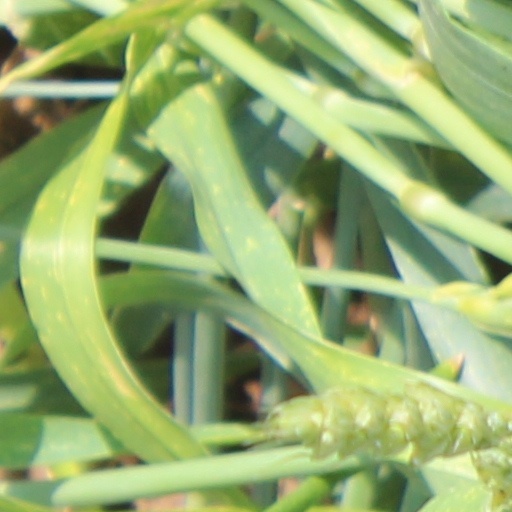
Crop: wheat